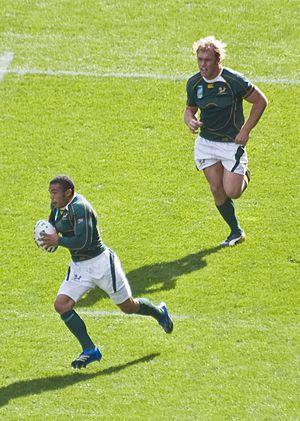
La liste des joueurs sélectionnés en équipe d'Afrique du Sud de rugby à XV comprend 814 joueurs au 2 novembre 2019, le dernier étant Siyabonga Ntubeni retenu pour la première fois en équipe nationale le 17 août 2019 contre l'Argentine. Le premier Sud-Africain sélectionné est Fred Alexander le 30 juillet 1891 contre les Lions britanniques et irlandais. L'ordre établi prend en compte la date de la première sélection, puis la qualité de titulaire ou remplaçant et enfin l'ordre alphabétique.